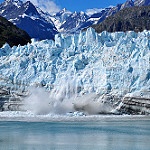
Label: glacier